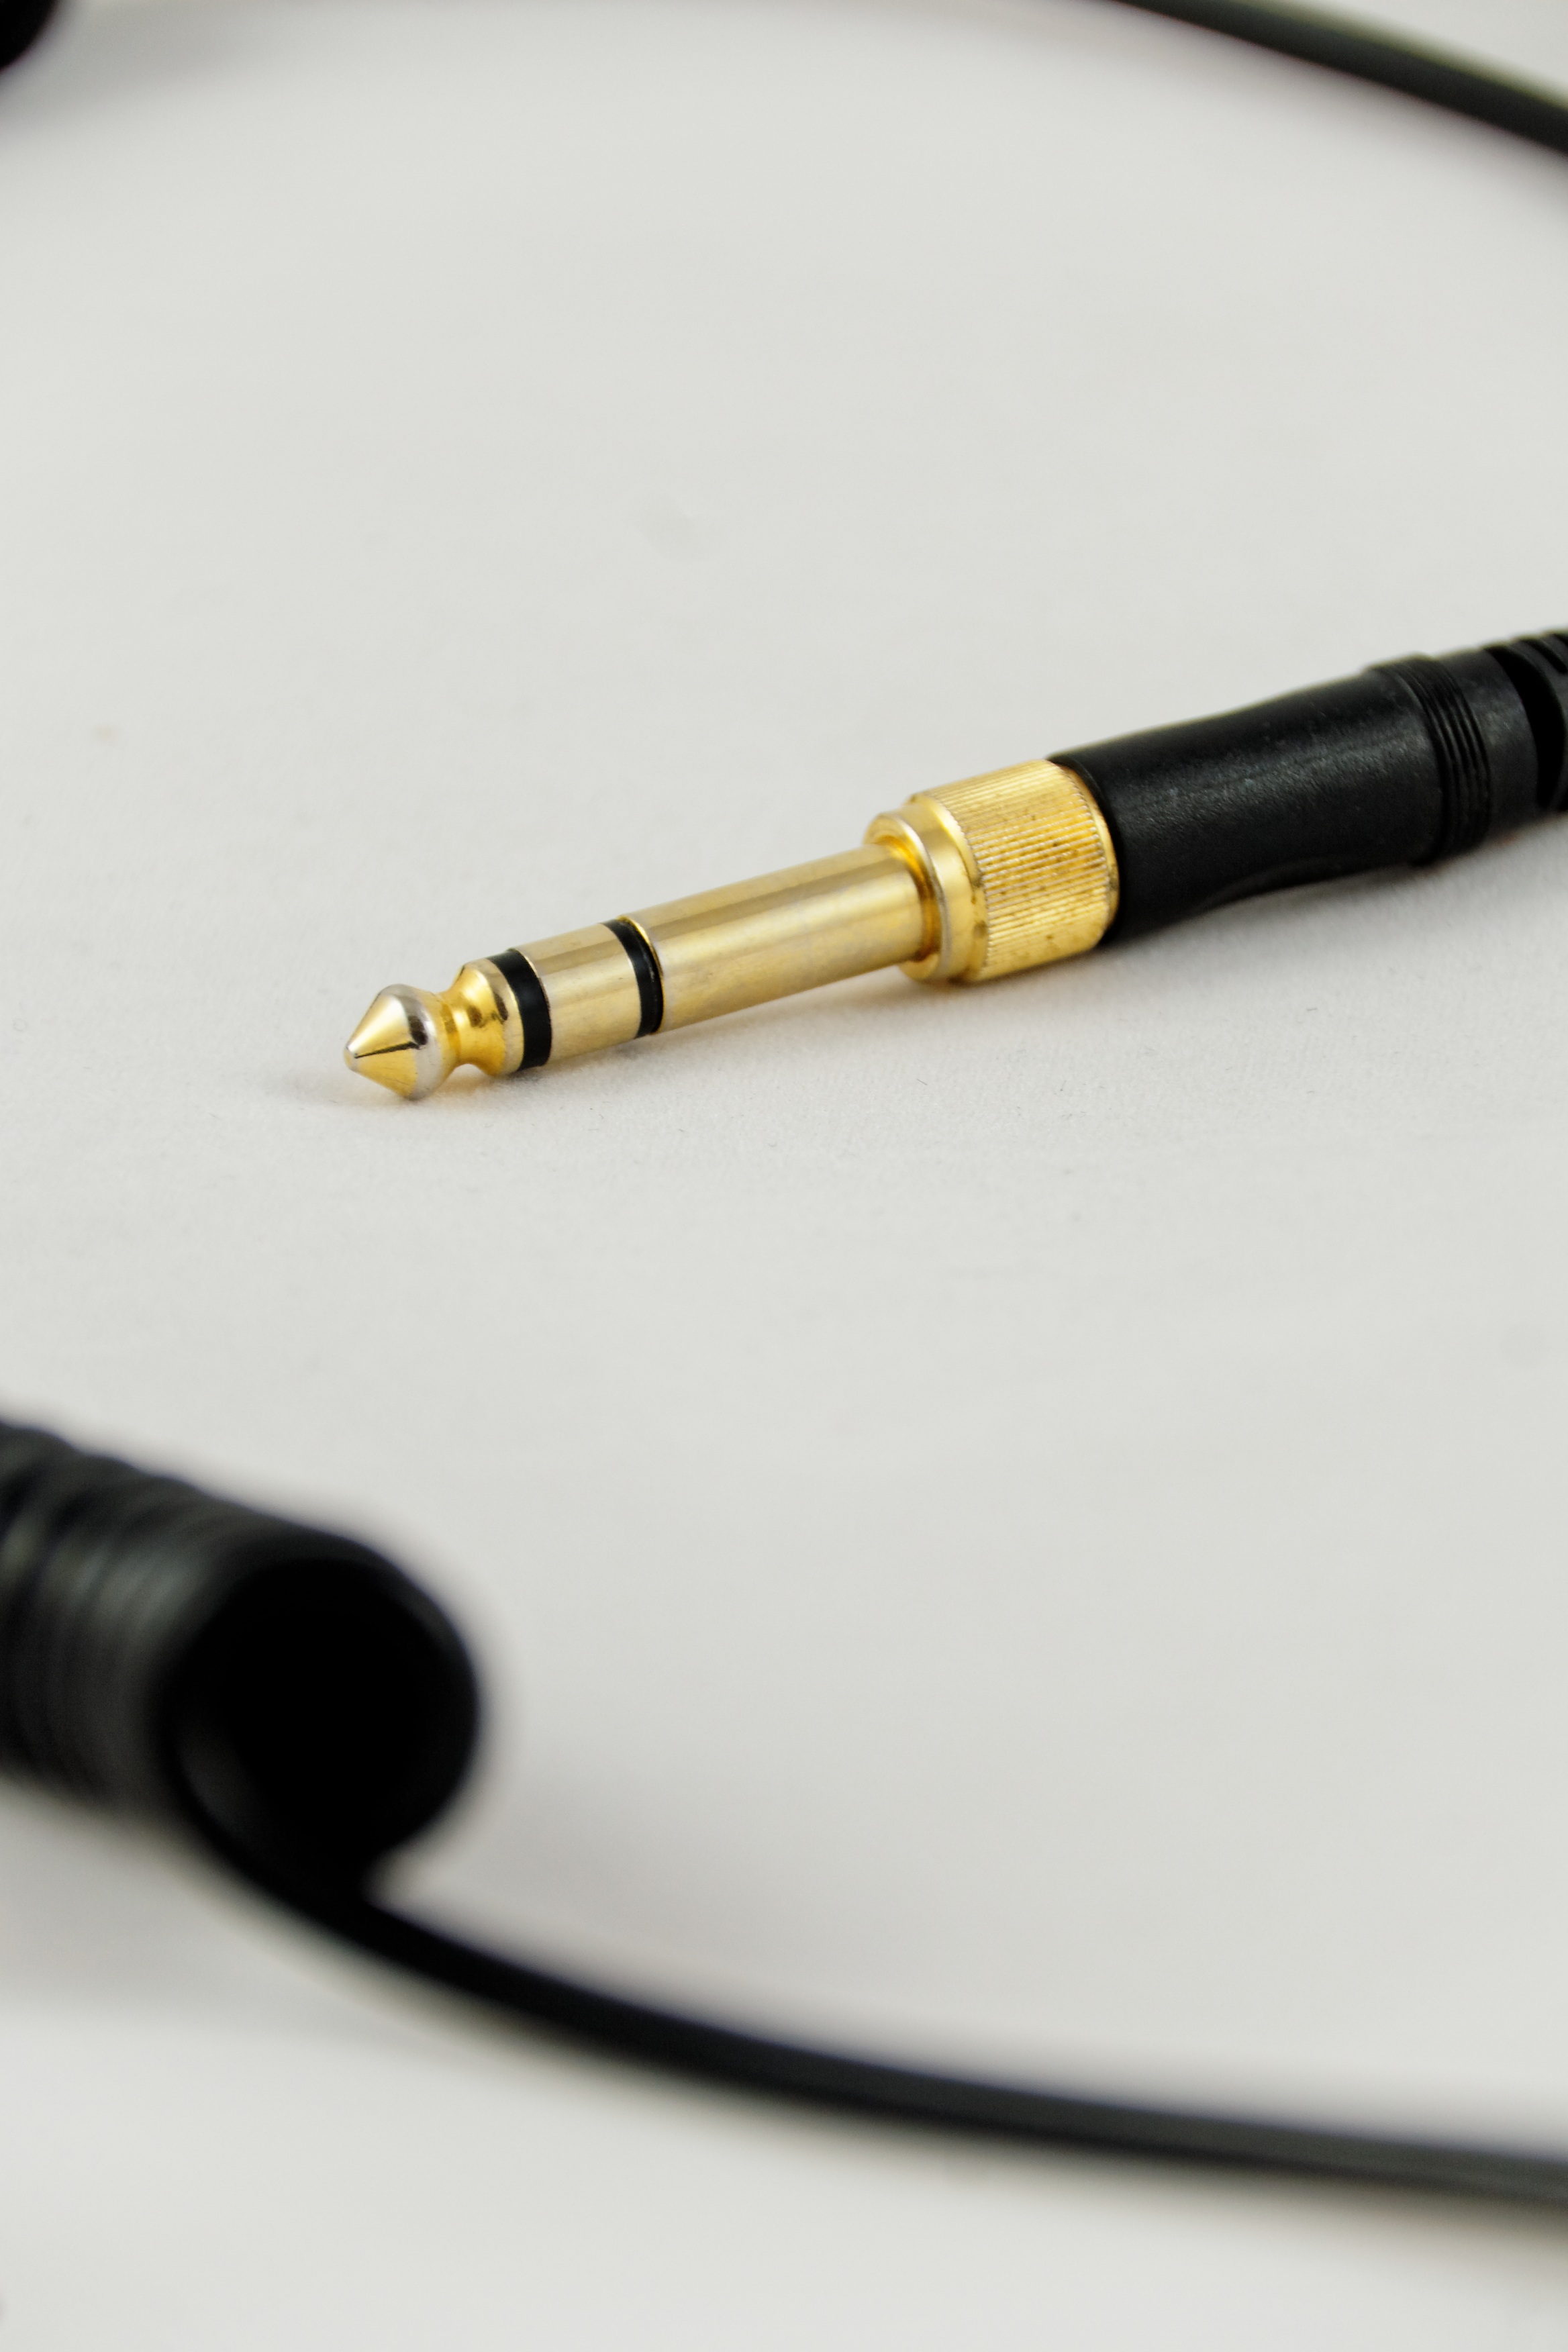
music, pen, cable, audio, sound, jack, plug, fashion accessory